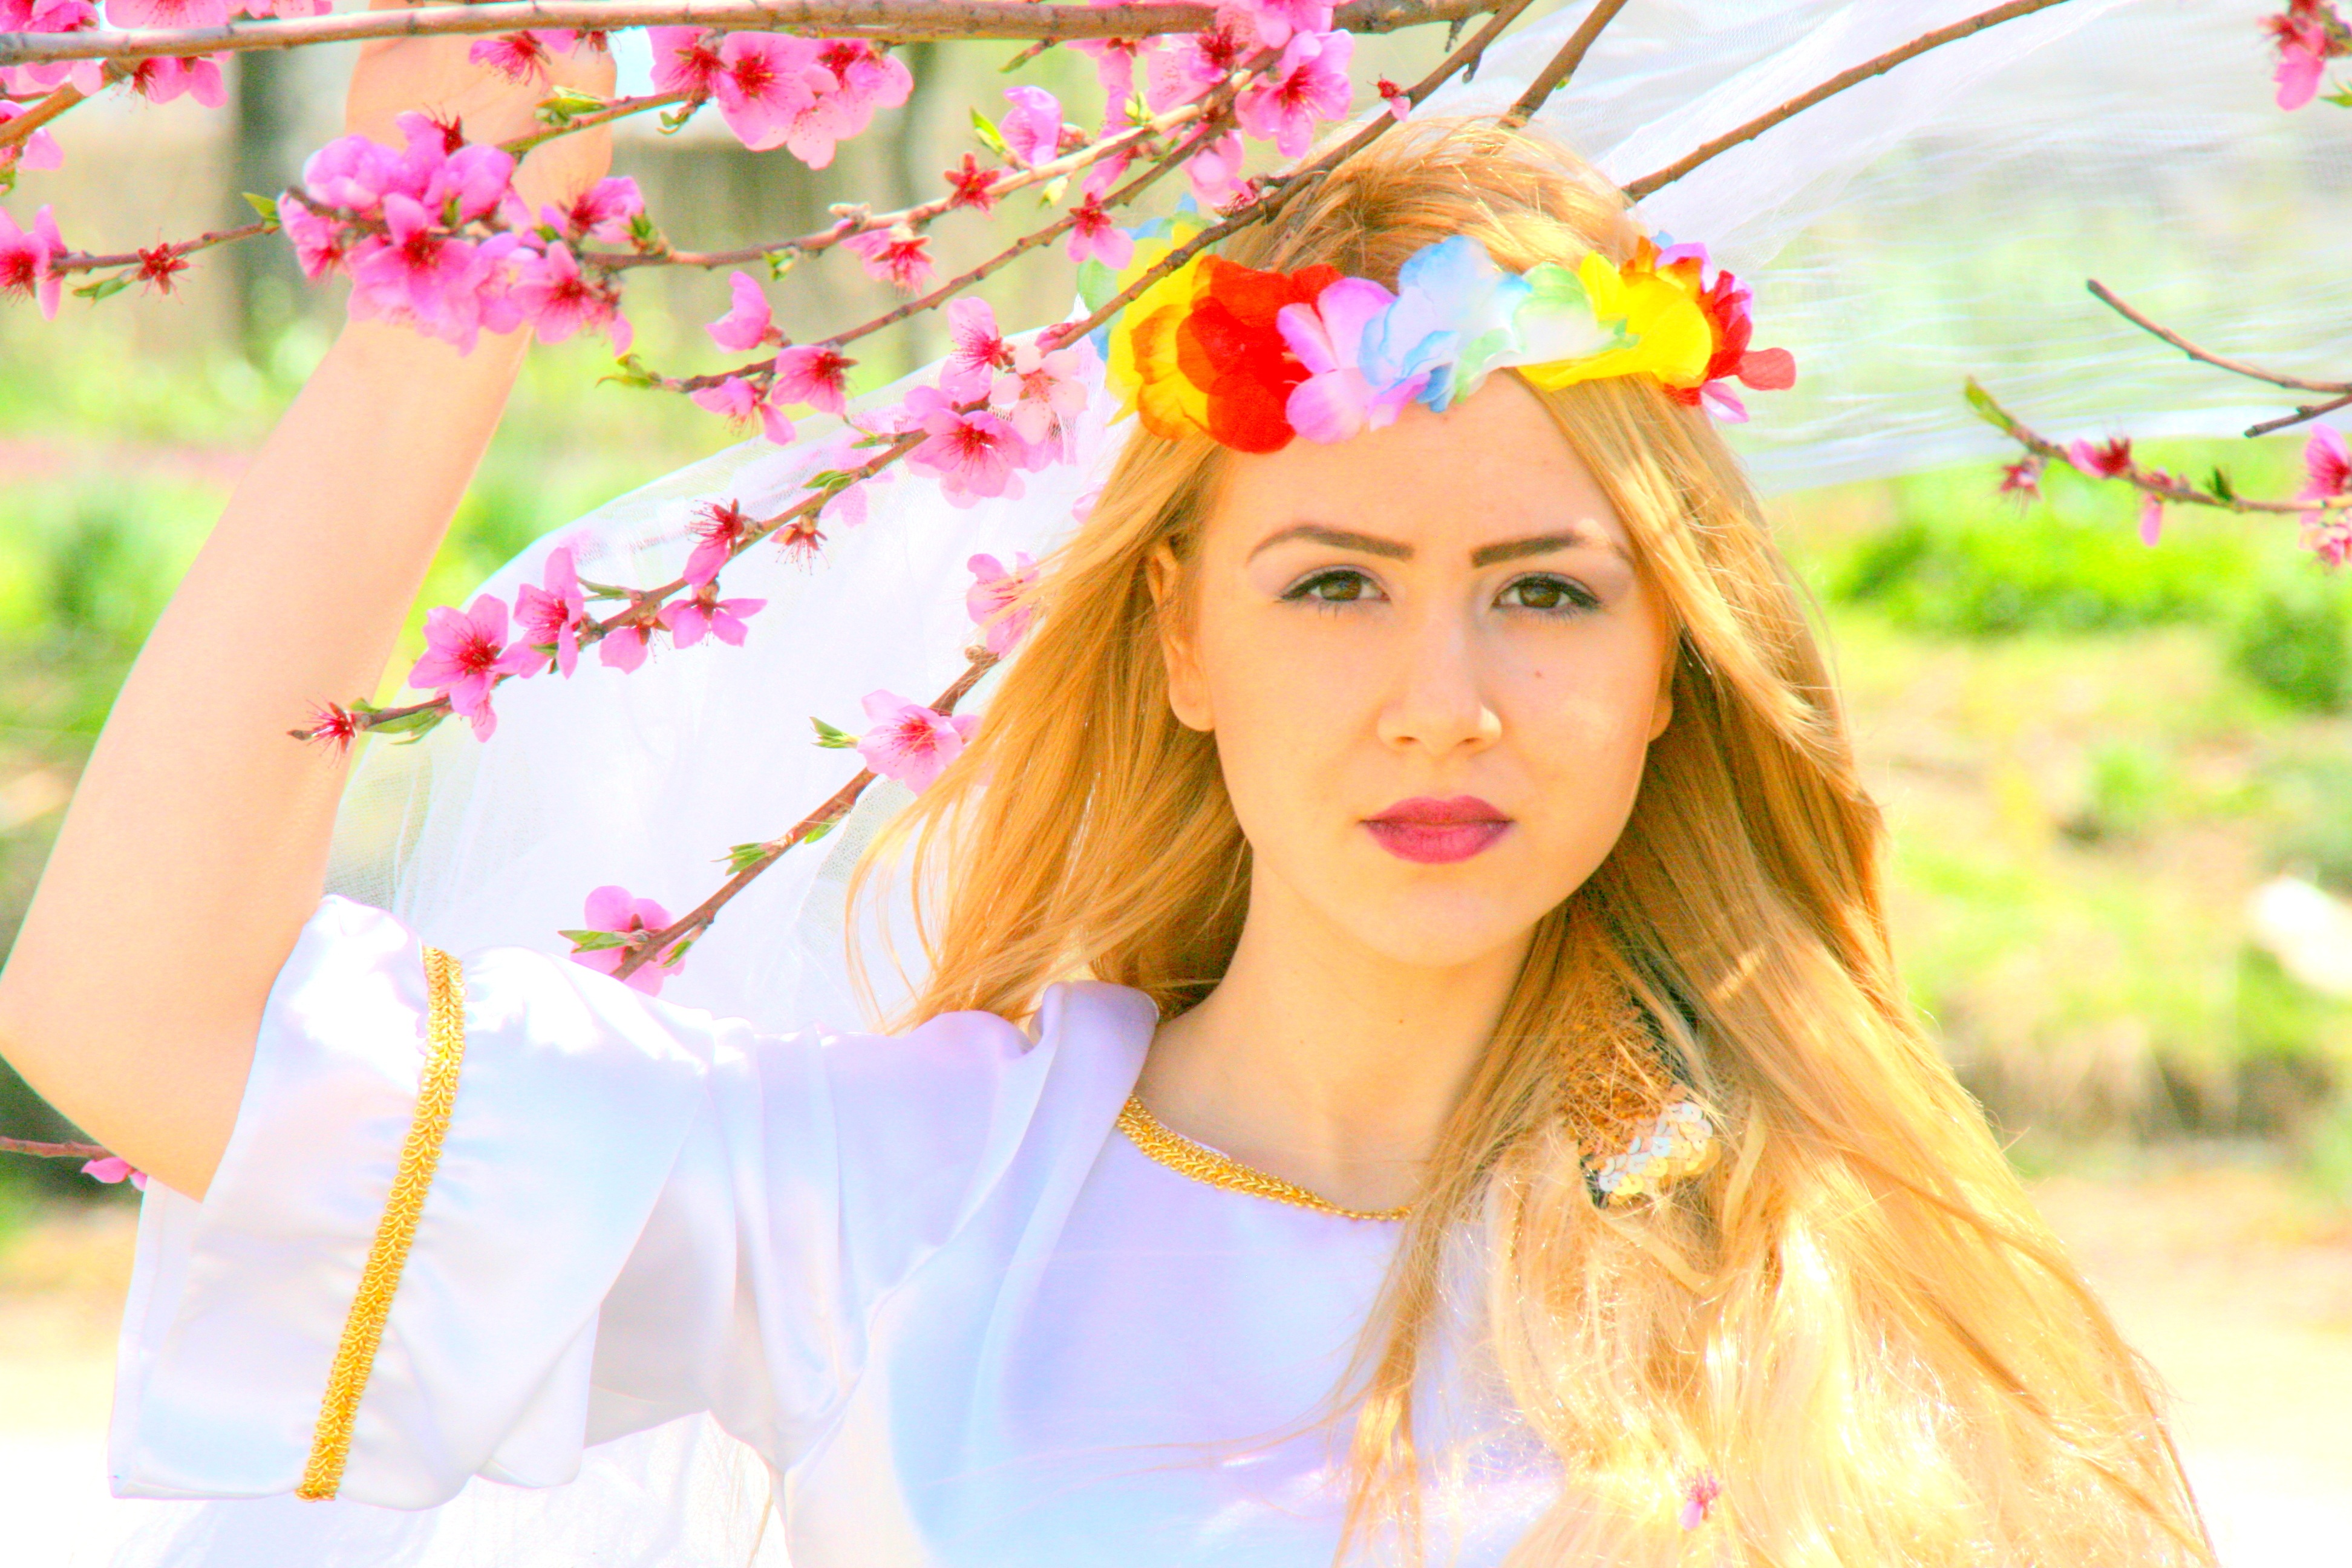
tree, girl, woman, flower, portrait, spring, clothing, pink, season, flowers, beauty, story, princess, costume, photo shoot, blond hair